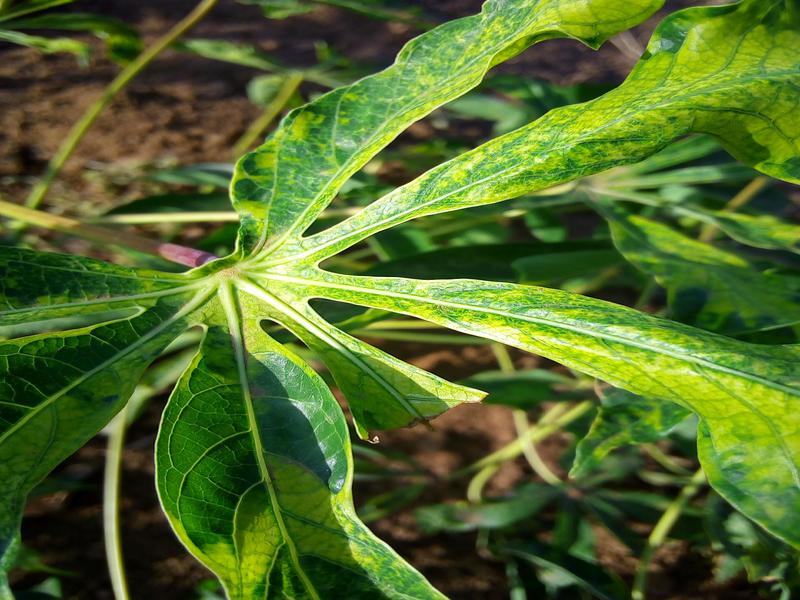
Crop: cassava
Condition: mosaic_disease